List of Category 2 Pacific hurricanes

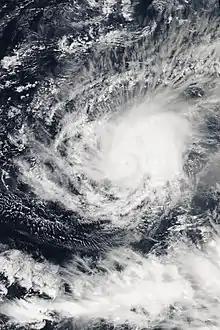
Hurricane Pali near peak intensity on January 13, 2016. Pali is the only Category 2 hurricane to develop outside of the defined boundaries of the Pacific hurricane season. It is also the earliest tropical cyclone on record to develop in the basin.

In the east Pacific and central Pacific sub-basins, hurricane season begins on May 15 and June 1, respectively, with both concluding on November 30. Since 1949, a total of 84 Category 2 hurricanes have developed in the Northeast Pacific basin. Only one has occurred in the off-season: Hurricane Pali of 2016, which developed on January 7, and marks the earliest formation of a tropical cyclone in the Northeastern Pacific basin on record. In addition to Pali, 3 systems formed in May, 8 in June, 17 in July, 22 in August, 17 in September, 12 in October, and 4 in November.